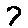
Label: 7